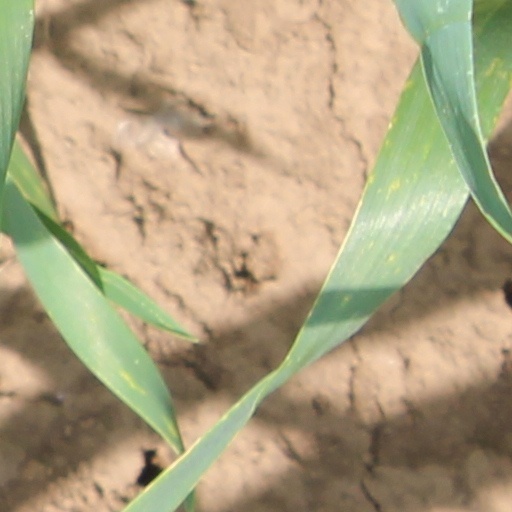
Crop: wheat